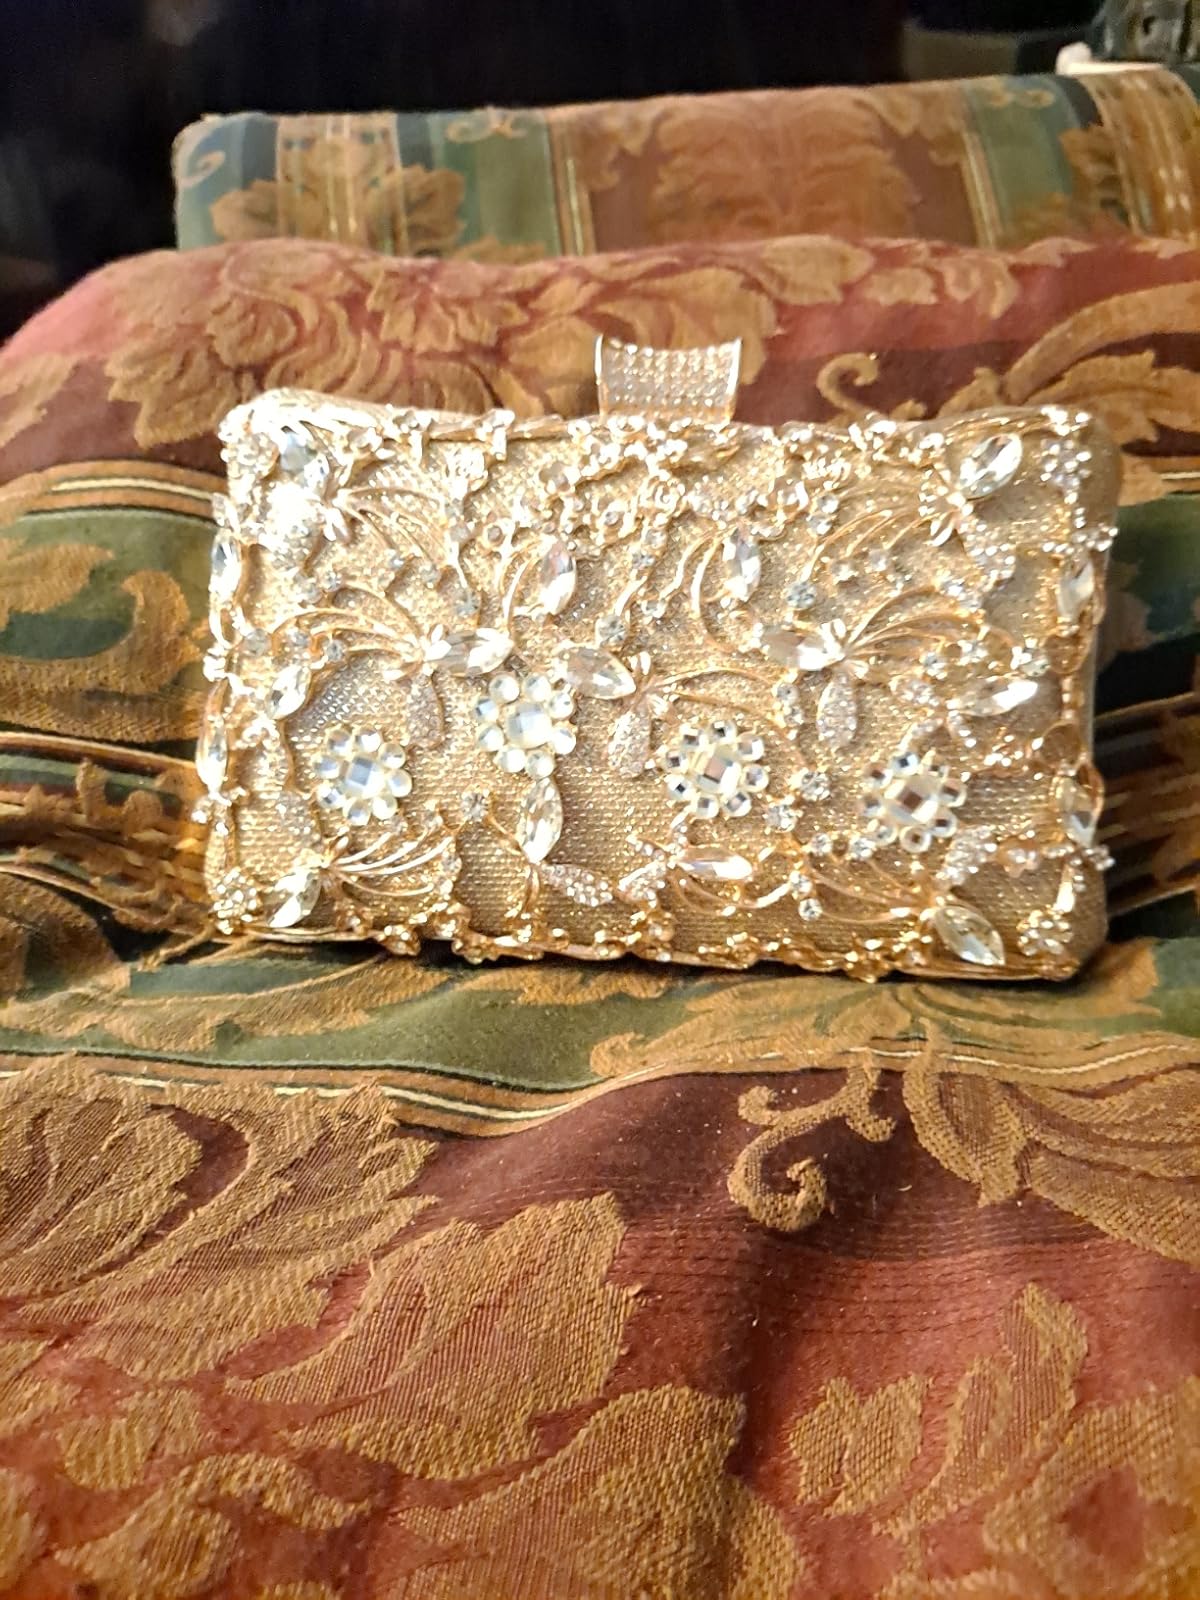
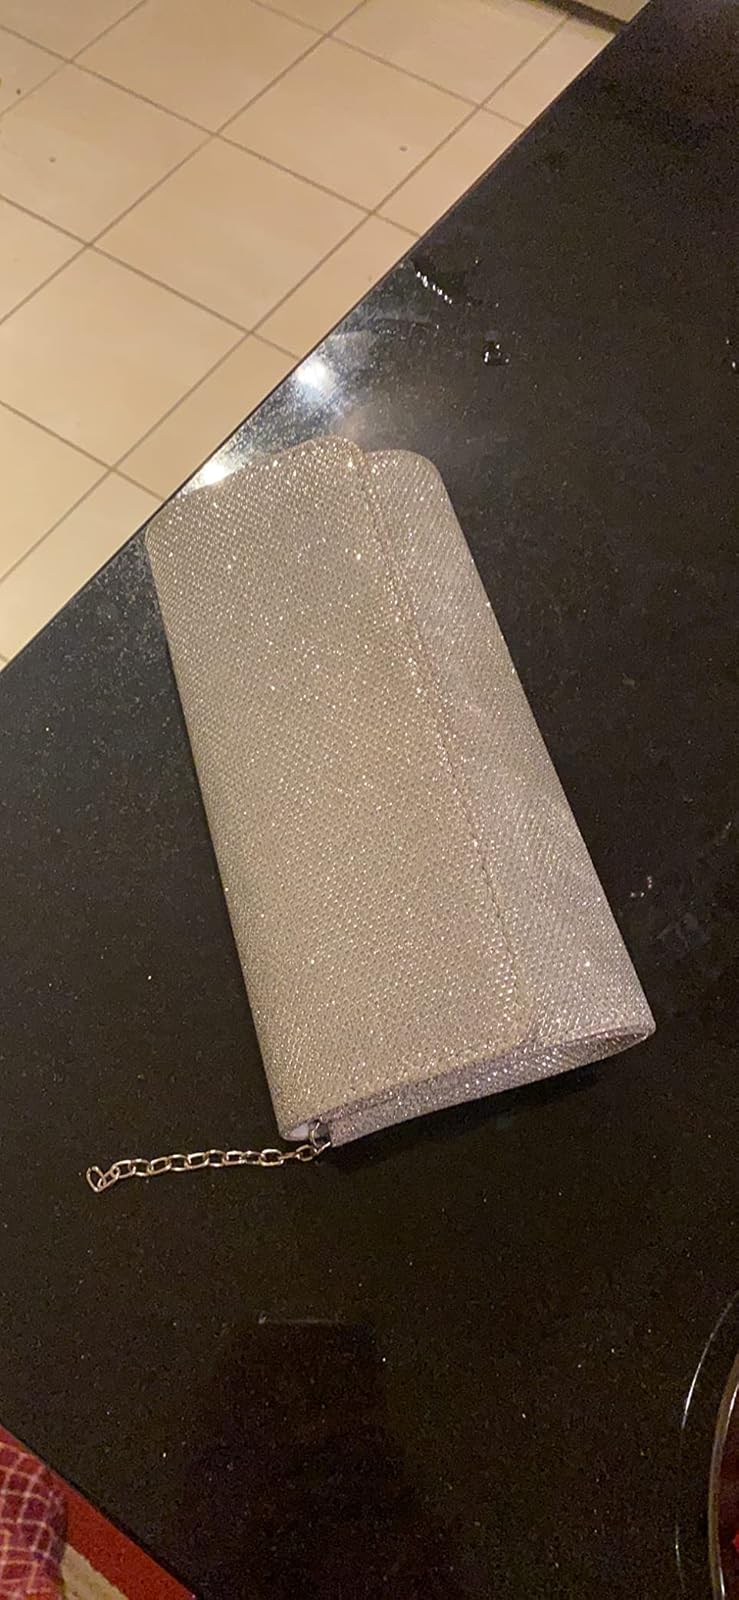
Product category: accessories_handbag
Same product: no